Rock music in Australia

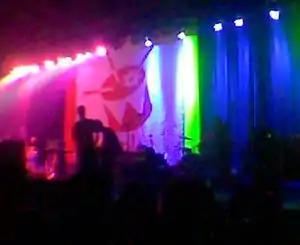
Triple J's Come Together festival

Several Australian rock bands saw international success in Europe and the US. Notable examples include The Vines, who rose to prominence in the UK before becoming known in Australia, and Jet. Jet, influenced by seminal 1960s acts such as the Beatles and the Rolling Stones, had their single "Are You Gonna Be My Girl" used in an Apple iPod commercial, and consequently have sold 3 million copies in the US alone. Another band which had great success is Wolfmother, a hard rock band, very influenced by 1960s/1970s psychedelic rock and heavy metal bands, like Black Sabbath. In 2007, Wolfmother were awarded a Grammy for best hard rock performance for their extremely successful single "Woman".